Raleigh Springs Mall

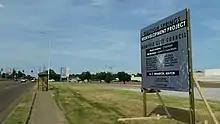
Image of the proposed redevelopment sign placed in front of the Raleigh Springs Mall site (mall sign can still be seen in the background)

The former property of the Raleigh Springs Mall is now replaced with the new Raleigh Springs Civic Center. Buildings' design was handled by O.T. Marshall Architects, Memphis. The City of Memphis started breaking ground of the new Raleigh Springs Civic Center on December 2, 2017 and groundbreaking was held November 19, 2020. Construction has slowed down with the new library at the civic center, before groundbreaking was held on the effect date. The official ribbon cutting ceremony occurred on November 19, 2020.